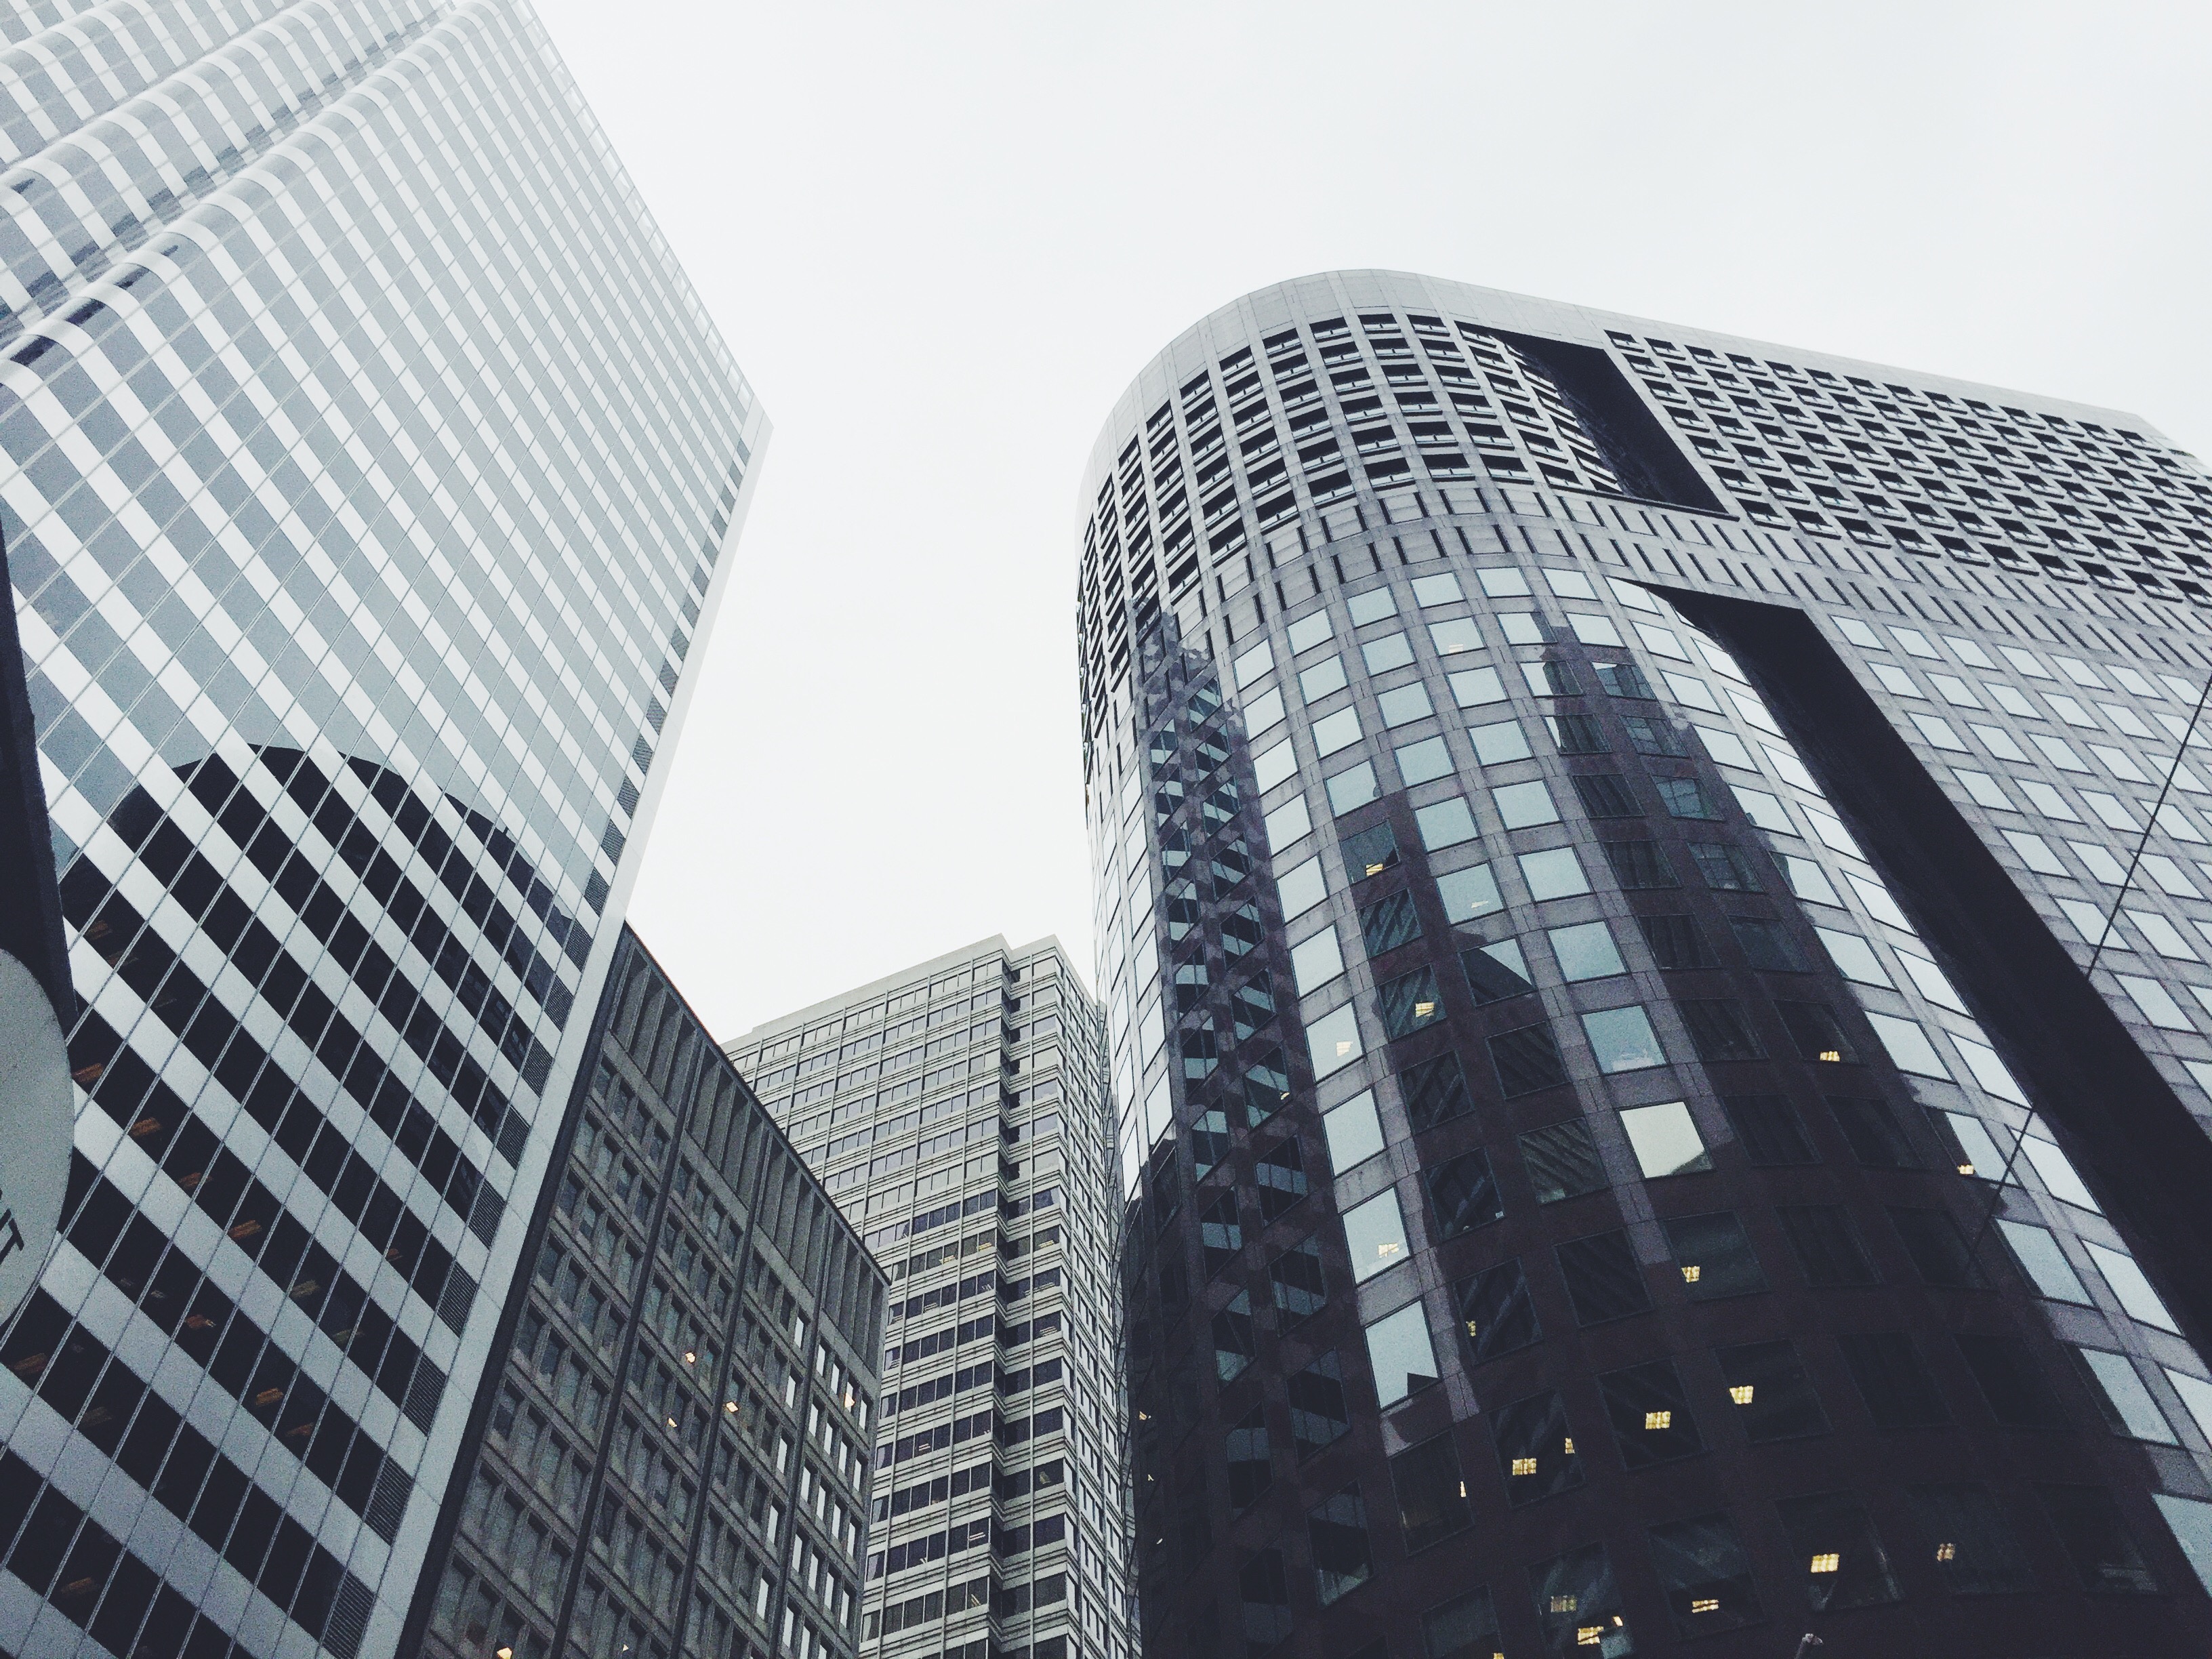
architecture, structure, skyline, building, city, skyscraper, cityscape, downtown, line, landmark, facade, monochrome, tower block, symmetry, shape, metropolis, urban area, monochrome photography, metropolitan area